Geography of Zimbabwe

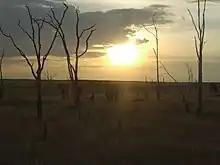
Climate and Weather near Kariba in Zimbabwe

Drought has to do with a period of abnormally dry weather which is caused little or no rainfall producing a lack of water.